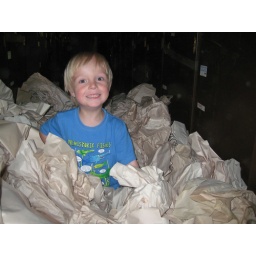
We were swimming in the stuff. This is in the departmental rock and fossil collections.